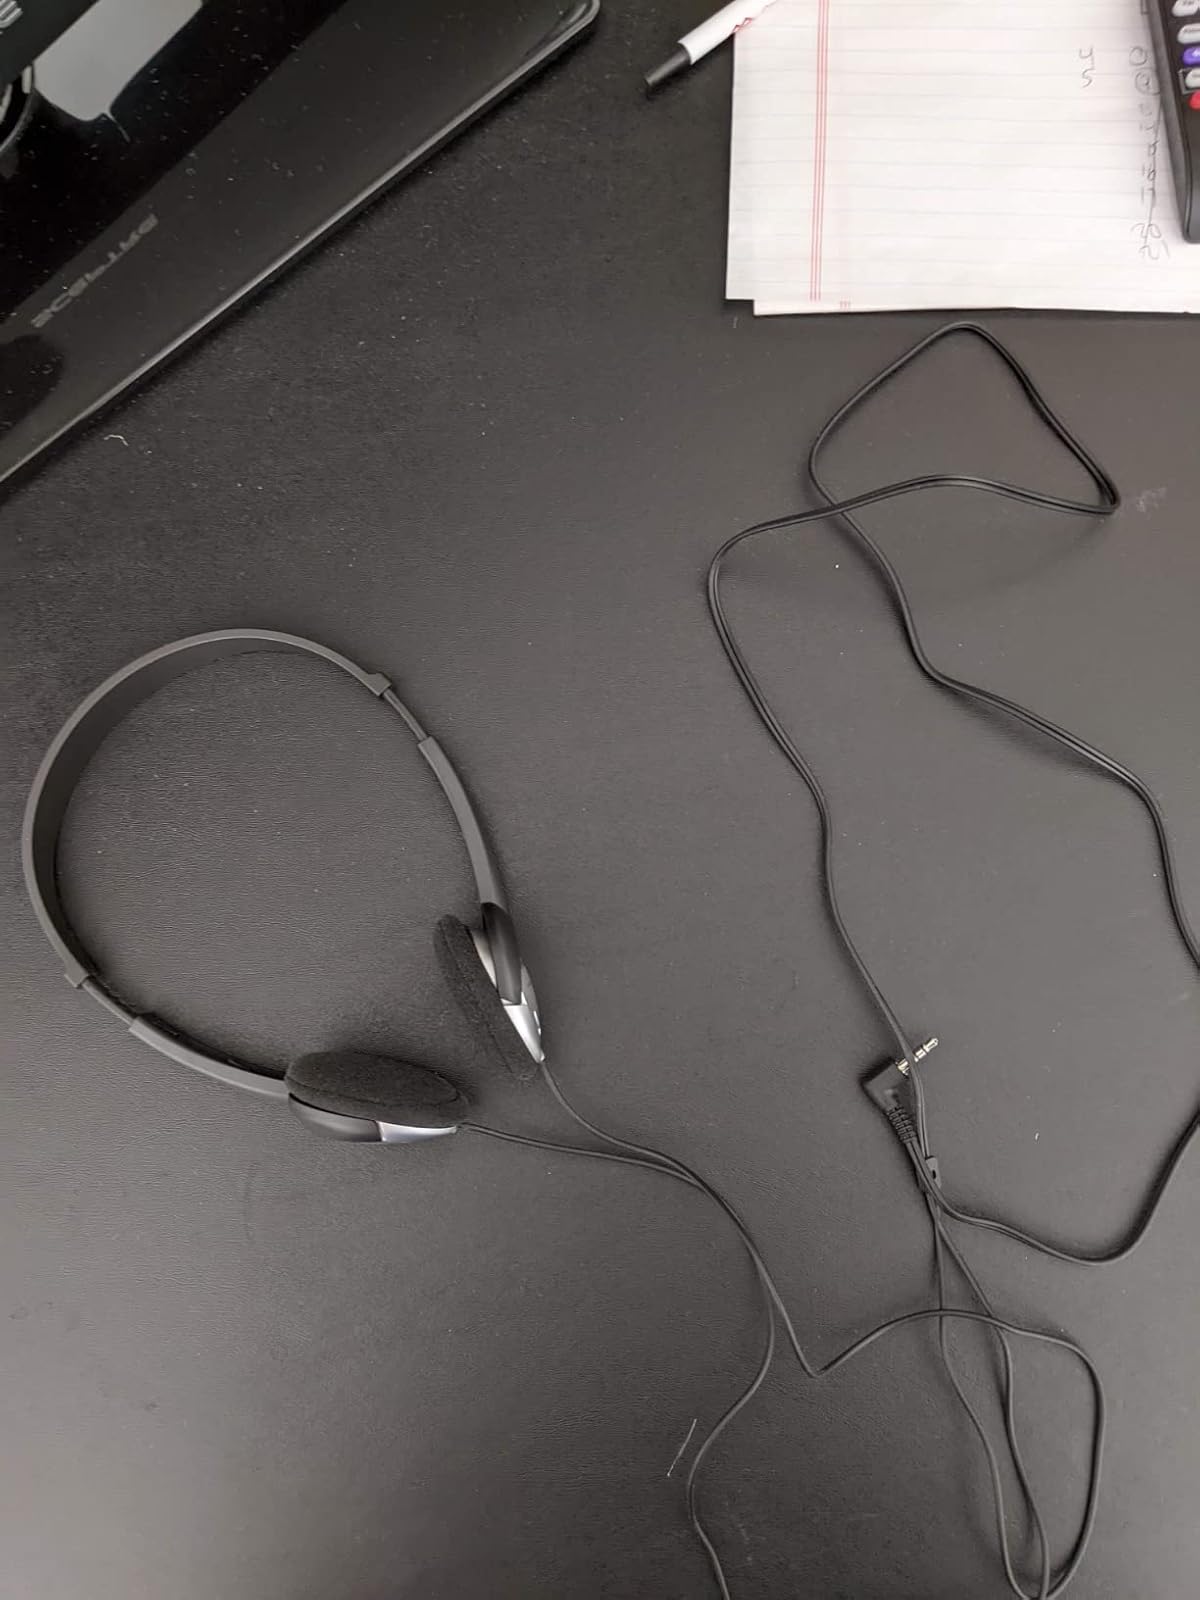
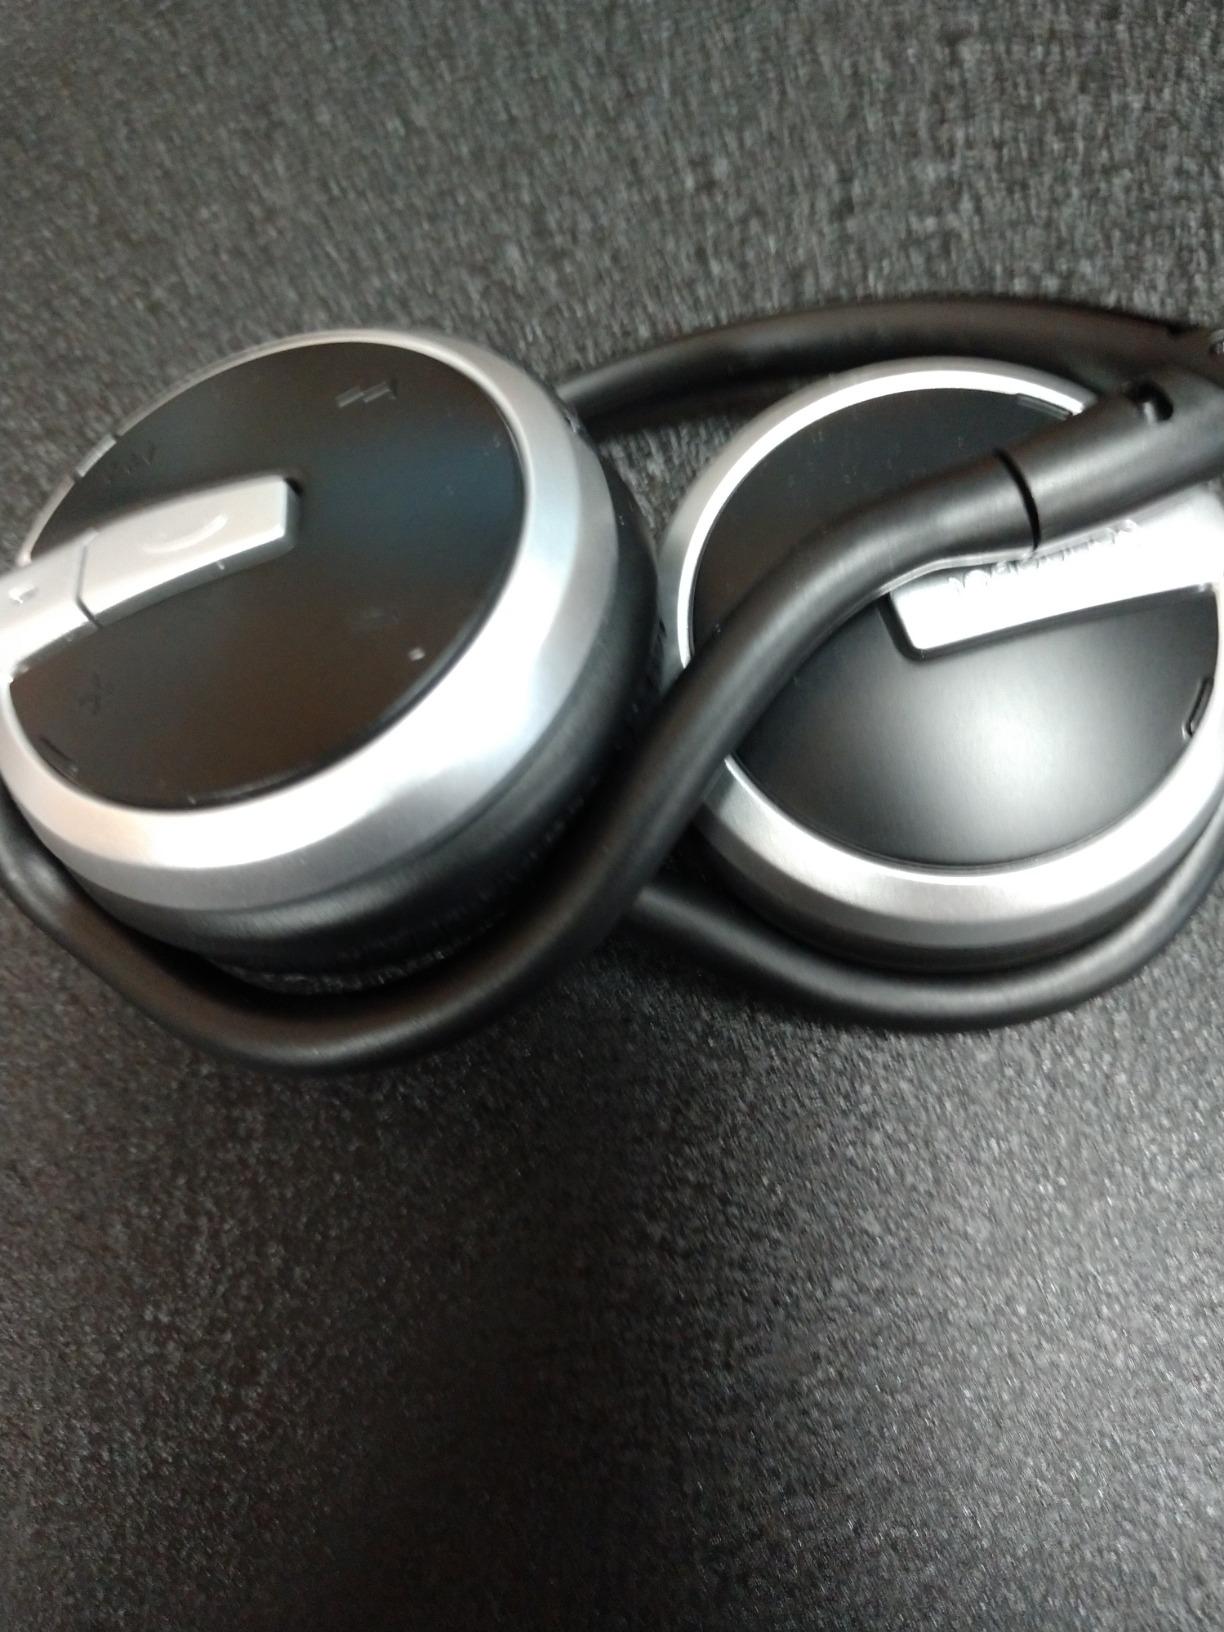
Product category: headphones
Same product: no